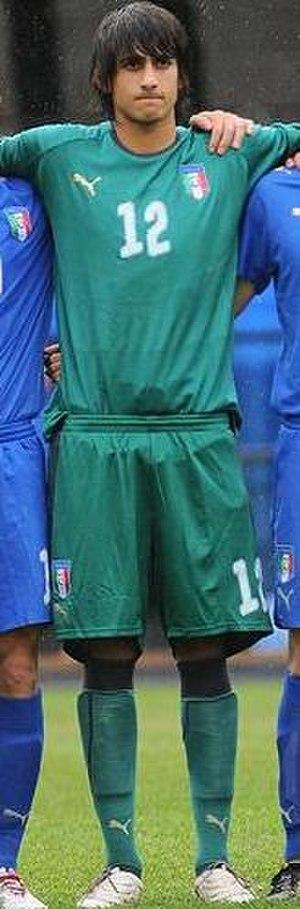
Mattia Perin, né le 10 novembre 1992 à Latina en Italie, est un footballeur international italien évoluant au poste de gardien de but au Genoa CFC en prêt de la Juventus FC.